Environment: real
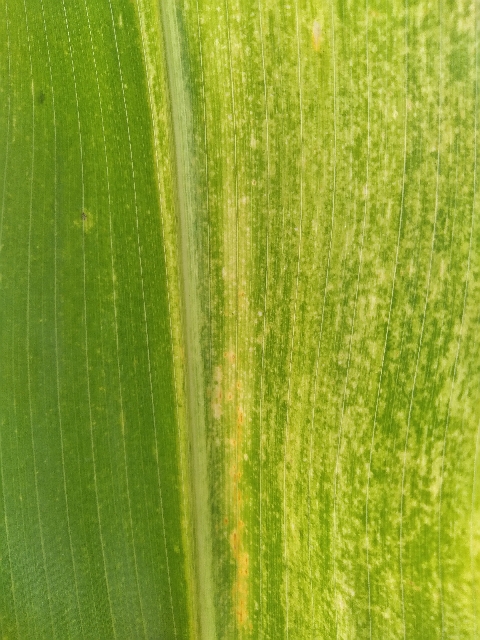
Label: lethal_necrosis